Kaitou Sentai Lupinranger VS Keisatsu Sentai Patranger

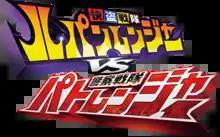

, commonly shortened as , is a Japanese tokusatsu drama and the 42nd entry of the Toei Company's long-running "Super Sentai" metaseries. This series is the first to feature two different teams of heroes-the gentleman thief-themed Lupinrangers and the police-themed Patrangers-who engage in a three-way battle against an alien criminal organization targeting Earth called the Ganglars. It is also the first "Super Sentai" TV series to not have an ending theme like many of TV Asahi's other shows. "Lupinranger VS Patranger", which was the last "Super Sentai" series to air entirely in the Heisei era, it aired from February 11, 2018, to February 10, 2019, replacing "Uchu Sentai Kyuranger" and it was temporarily replaced by "Super Sentai Strongest Battle" and after 4 weeks it was completely replaced by "Kishiryu Sentai Ryusoulger" on March 17. The program joining "Kamen Rider Build" and later, "Kamen Rider Zi-O", in the Super Hero Time line-up on TV Asahi affiliate stations.